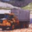
Label: truck